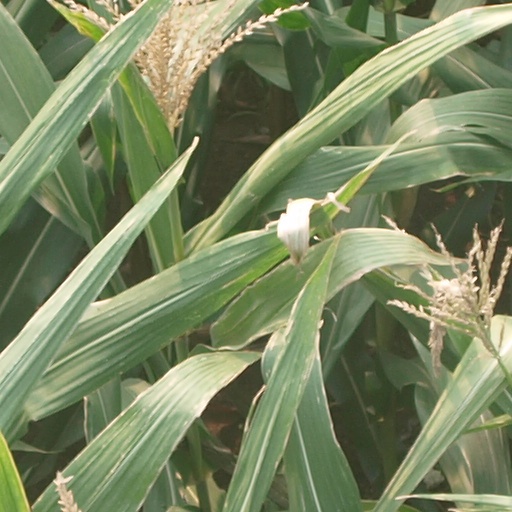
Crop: maize; corn